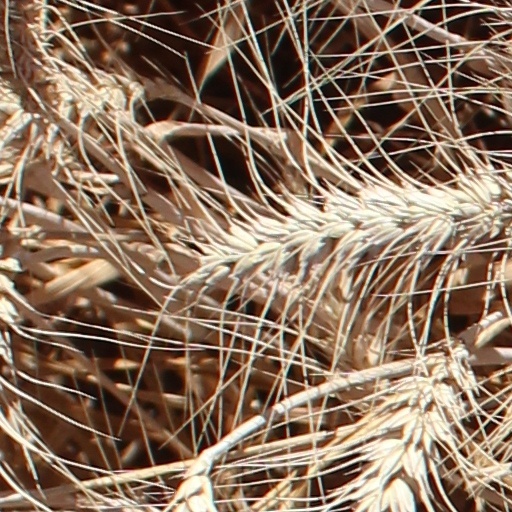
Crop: wheat